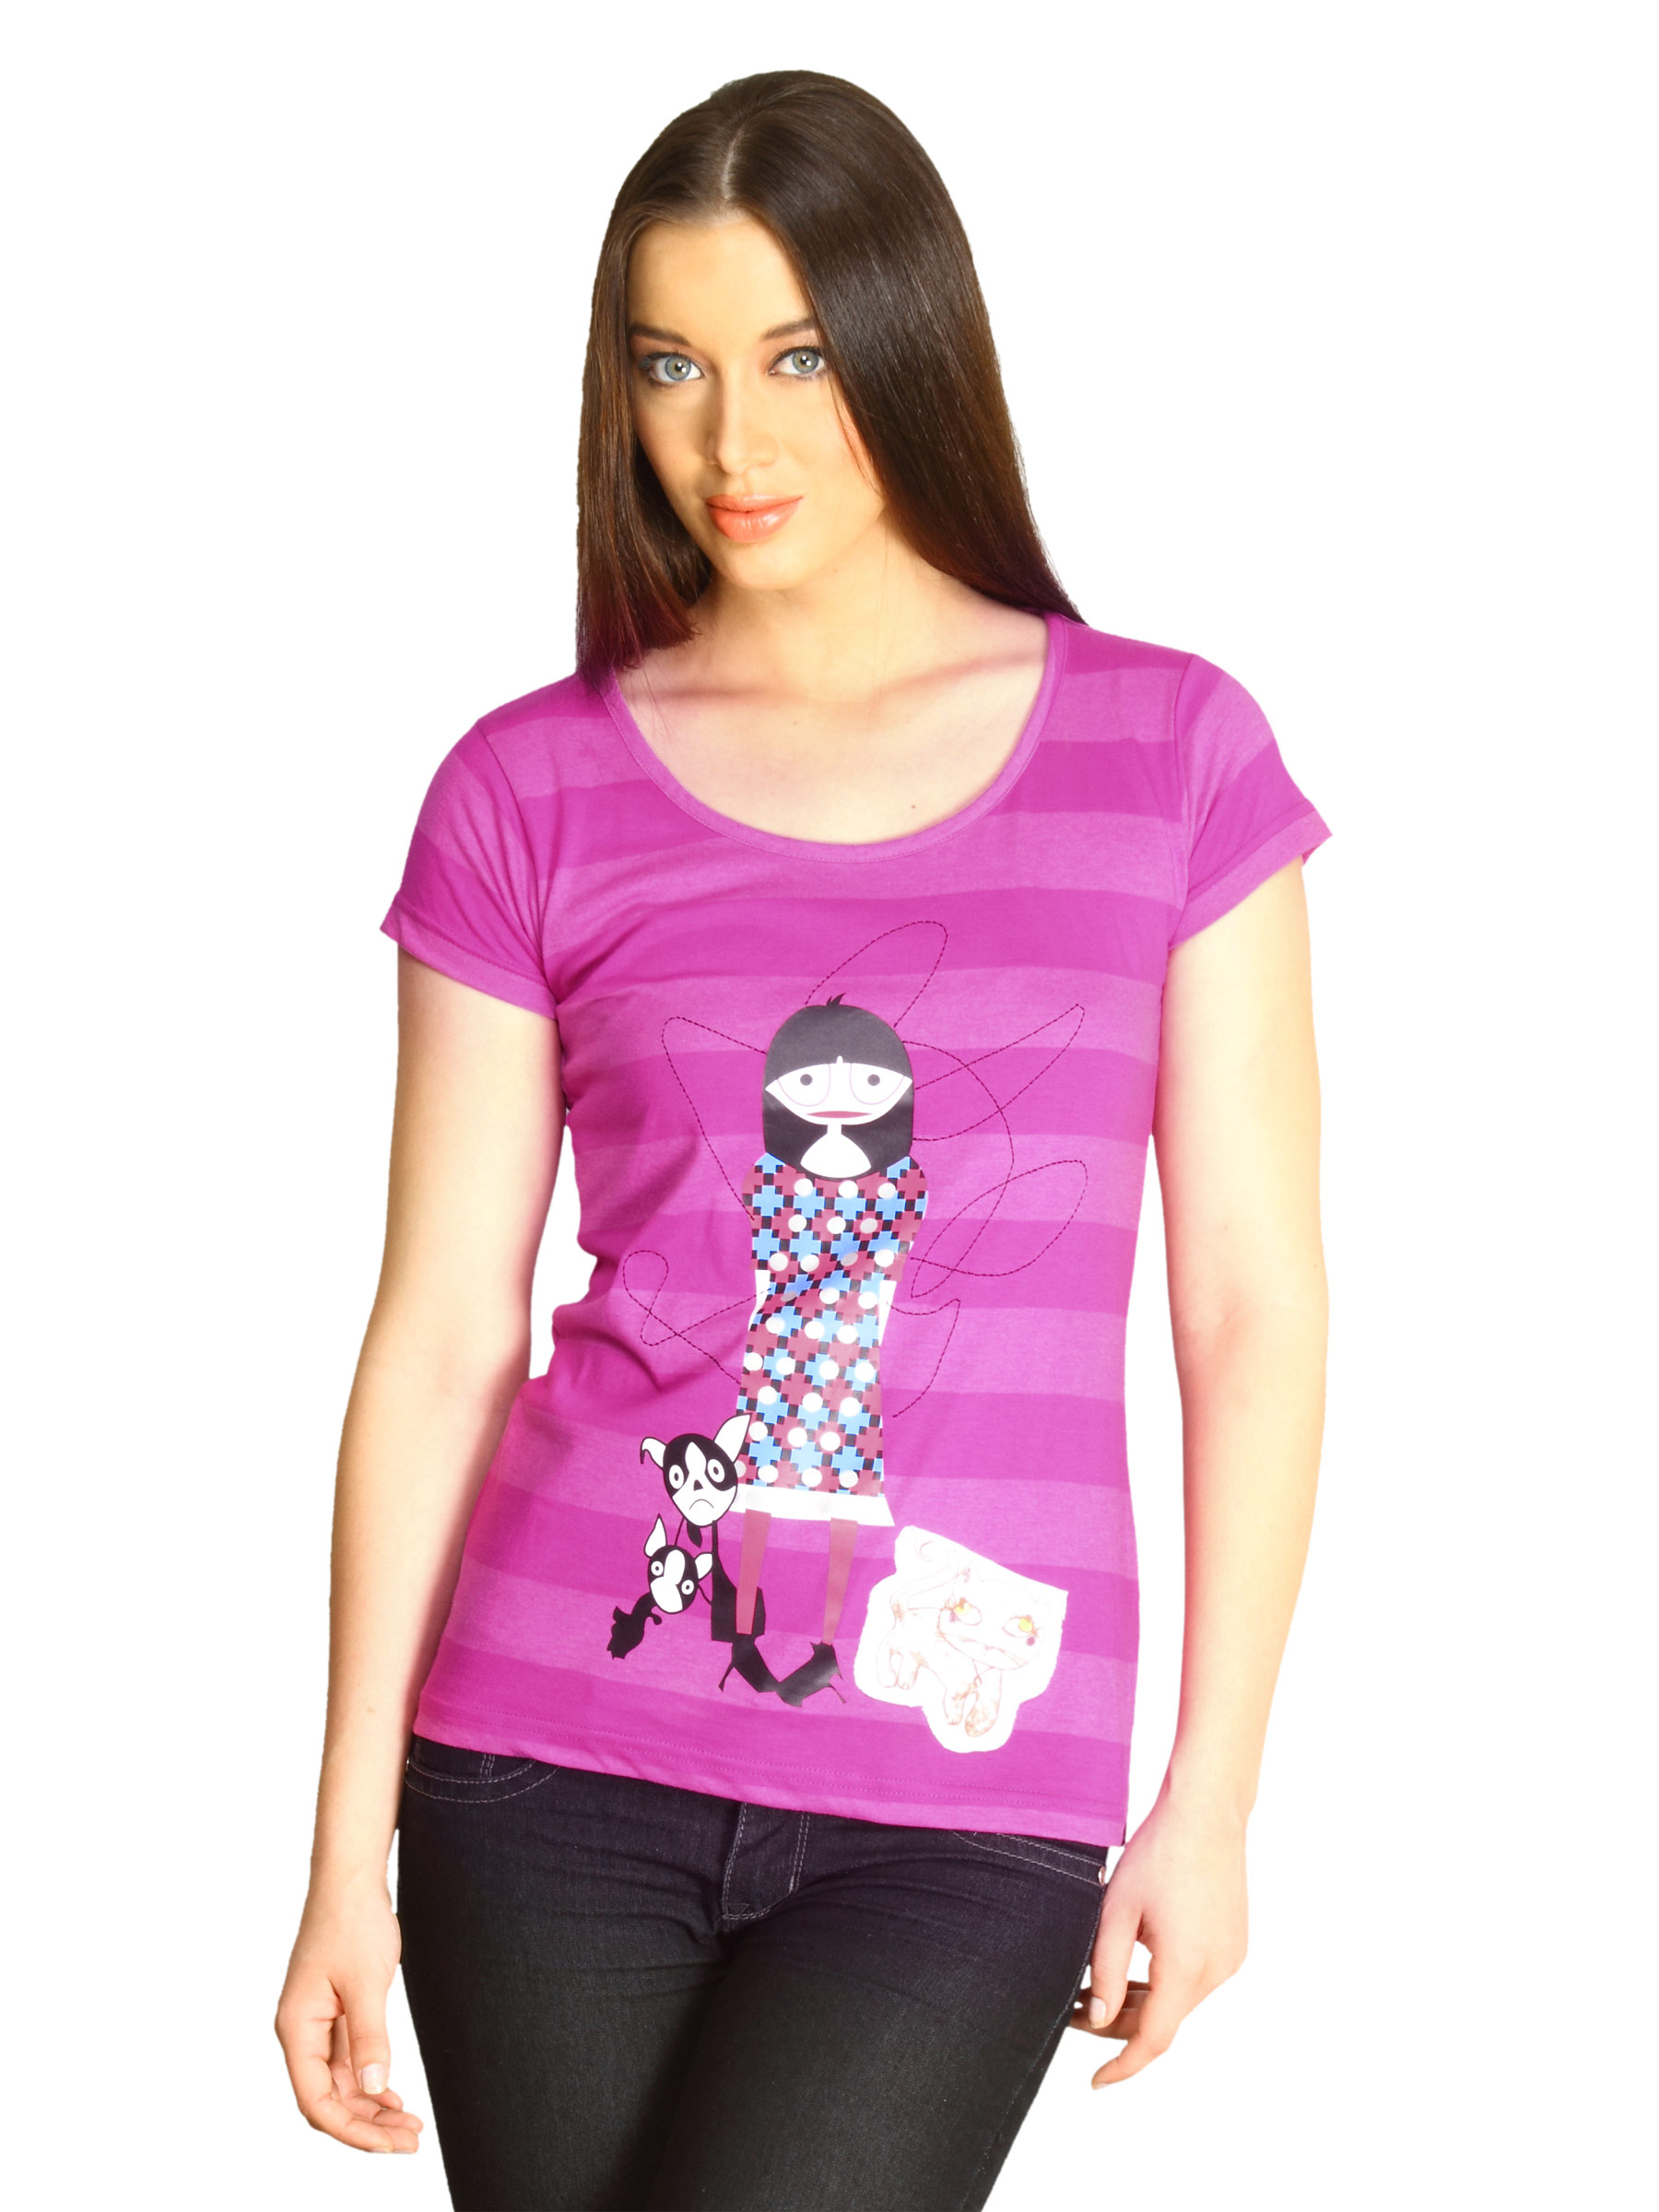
Jealous 21 Women Jealous Mabel Pink T-shirt
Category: Apparel / Topwear / Tshirts
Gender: Women
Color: Pink
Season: Fall 2011
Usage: Casual